New Frontiers program

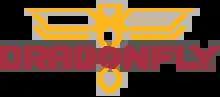
Dragonfly Mission Insignia

"OSIRIS-REx" stands for "Origins, Spectral Interpretation, Resource Identification, Security, Regolith Explorer", and was launched on 8 September 2016. This mission plan was to orbit an asteroid, at the time named (now 101955 Bennu), by 2020. After extensive measurements, the spacecraft collected a sample from the asteroid's surface for return to Earth in 2023. The mission, minus the cost of the launch vehicle ($183.5 million), is expected to cost approximately $800 million. The returned sample will help scientists answer long-held questions about the formation of the Solar System and the origin of complex organic molecules necessary for the origin of life.